Volvo R

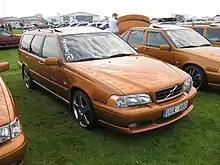
First generation Volvo V70 R

As the replacement for the popular 850 T-5R and 850 R, the V70 R was unveiled in May 1997. Similar to the previous generation R models it featured a unique leather/alcantara interior with diamond stitching on the seats. Further styling touches were a special front bumper, blue gauge faces for the instrument cluster, two special colours and special alloy wheels. All US cars were equipped with 16 inch alloy wheels, other markets had 17 inch wheels available at extra cost or as standard equipment. Standard equipment was substantially upgraded over normal models with a few options available such as a trunk mounted CD-changer, Volvo's self developed Road and Traffic Information (RTI) navigation system, or an upgraded stereo system.